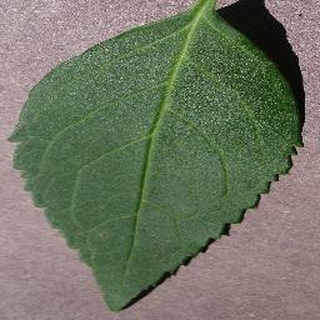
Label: healthy_cherry